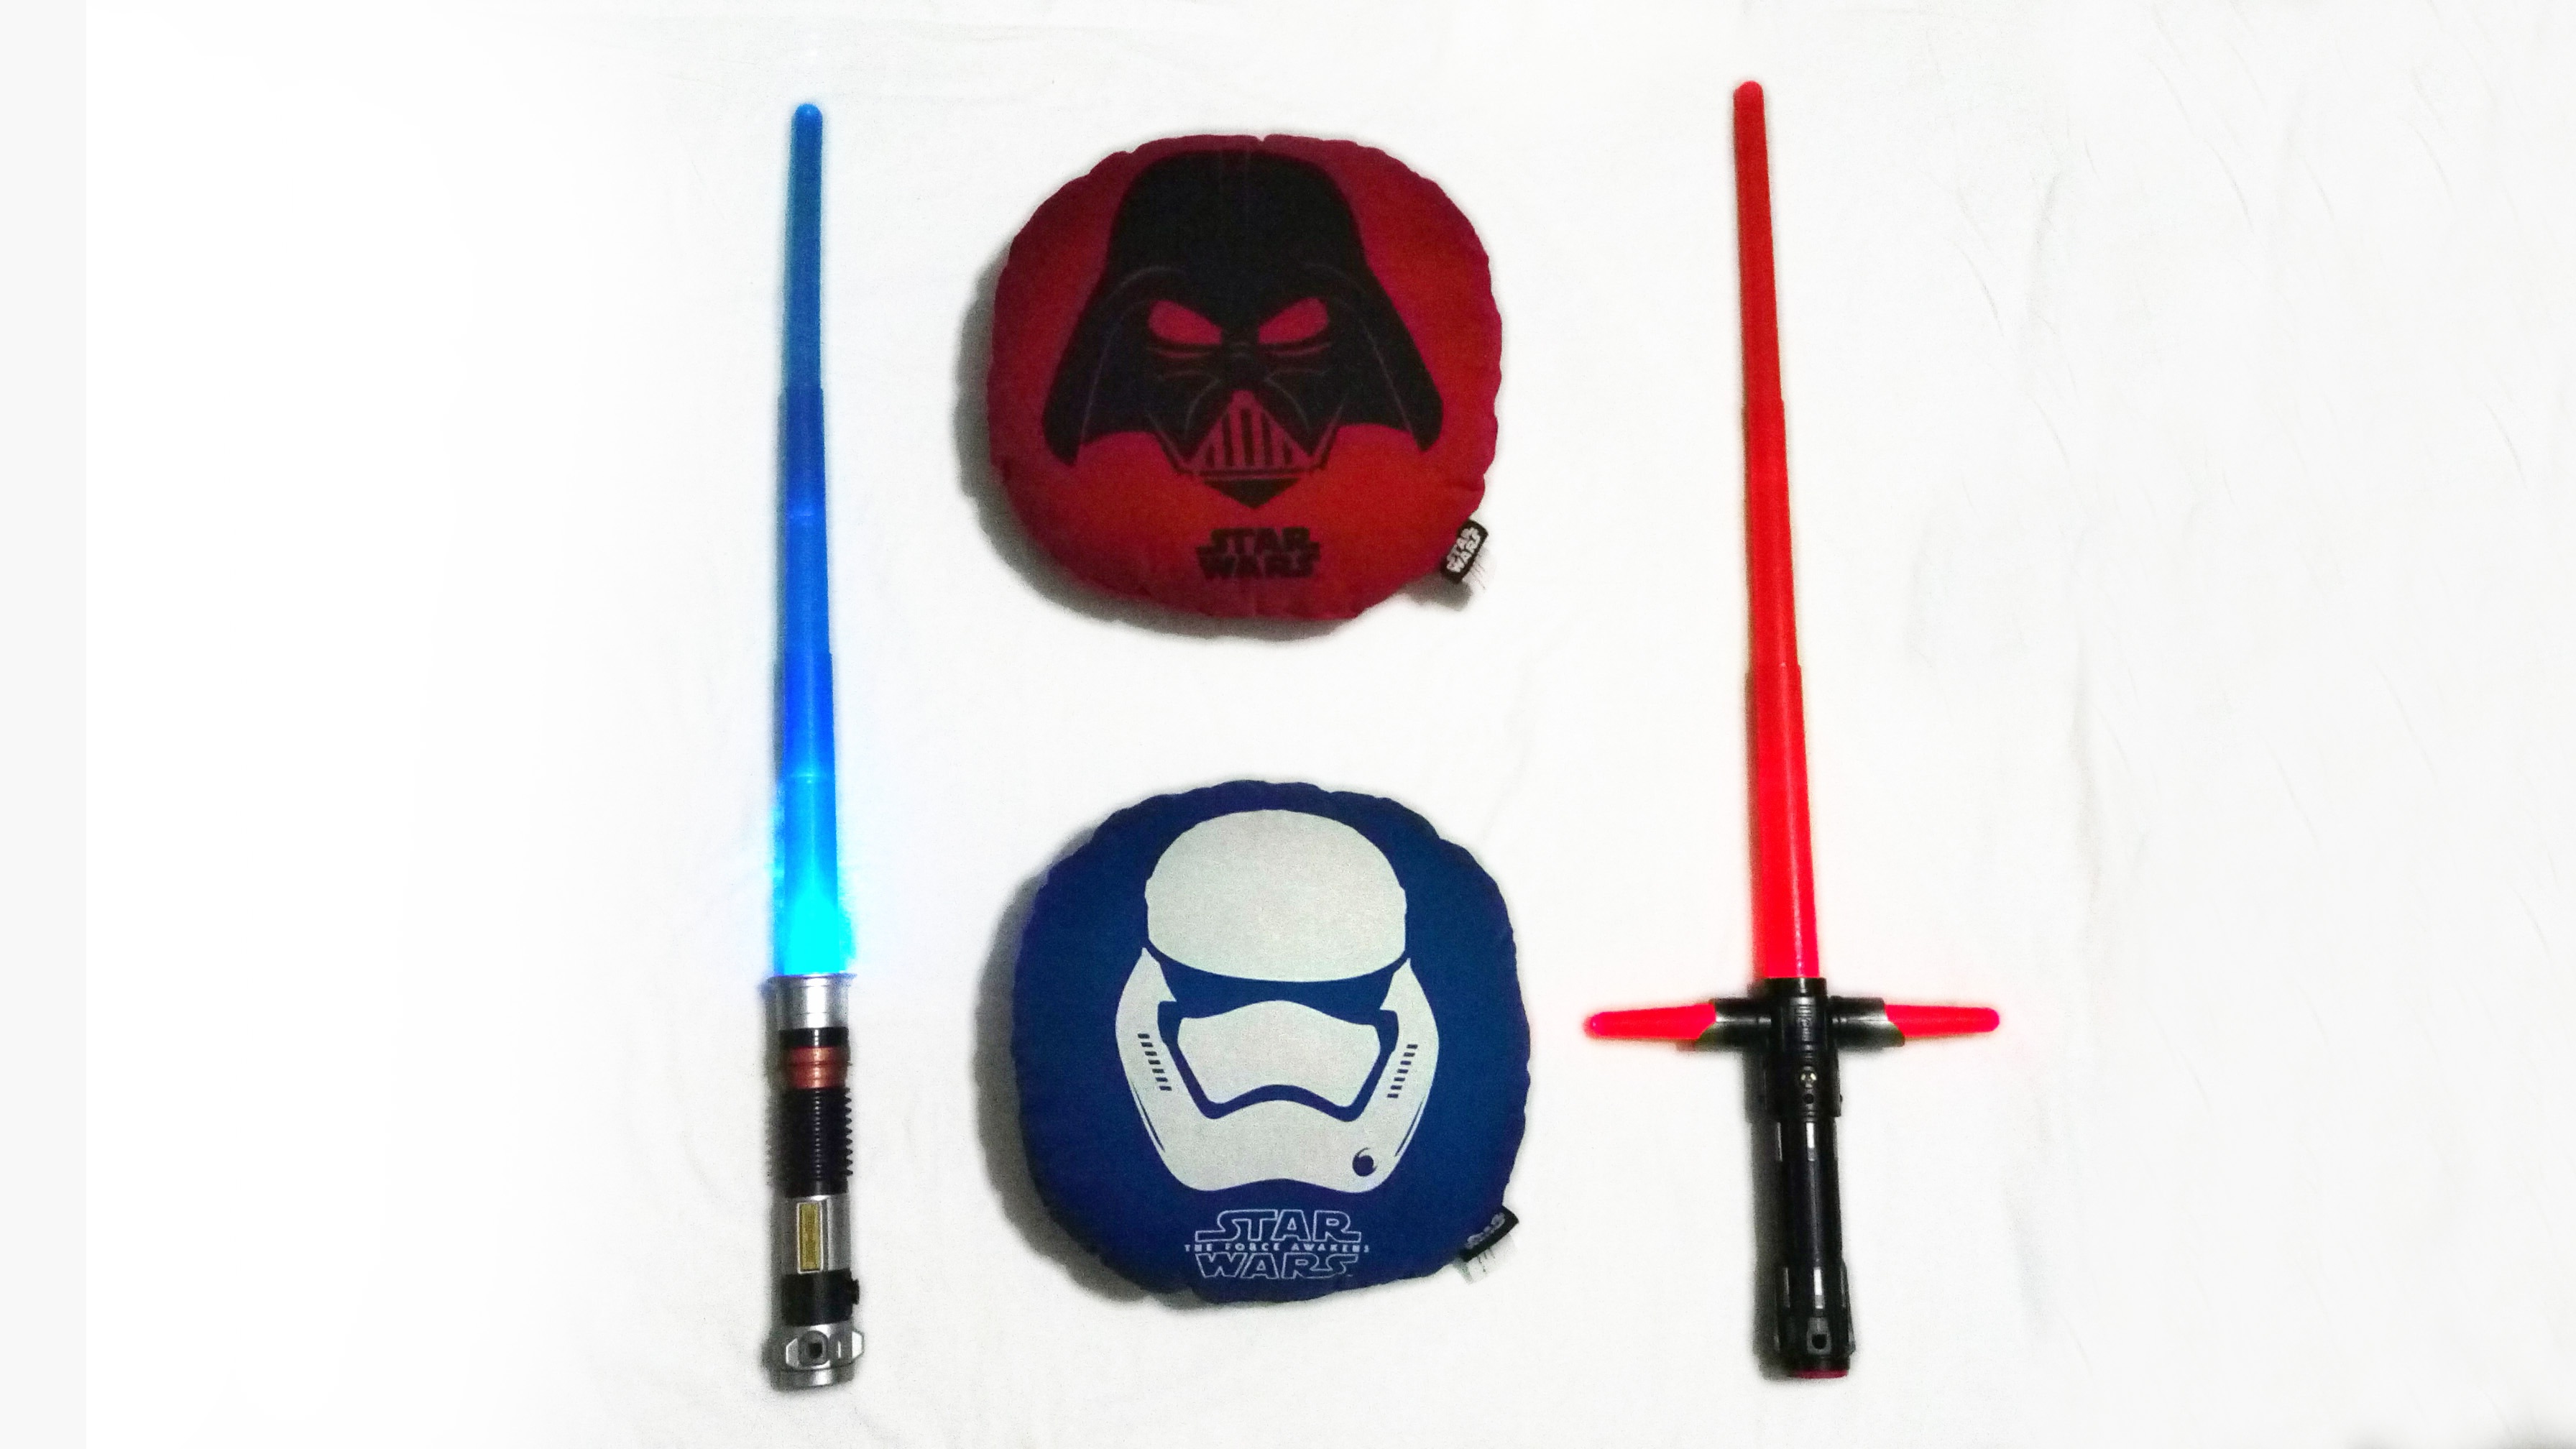
product, product design